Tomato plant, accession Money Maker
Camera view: vertical (180 deg); turntable rotation: 60 degrees
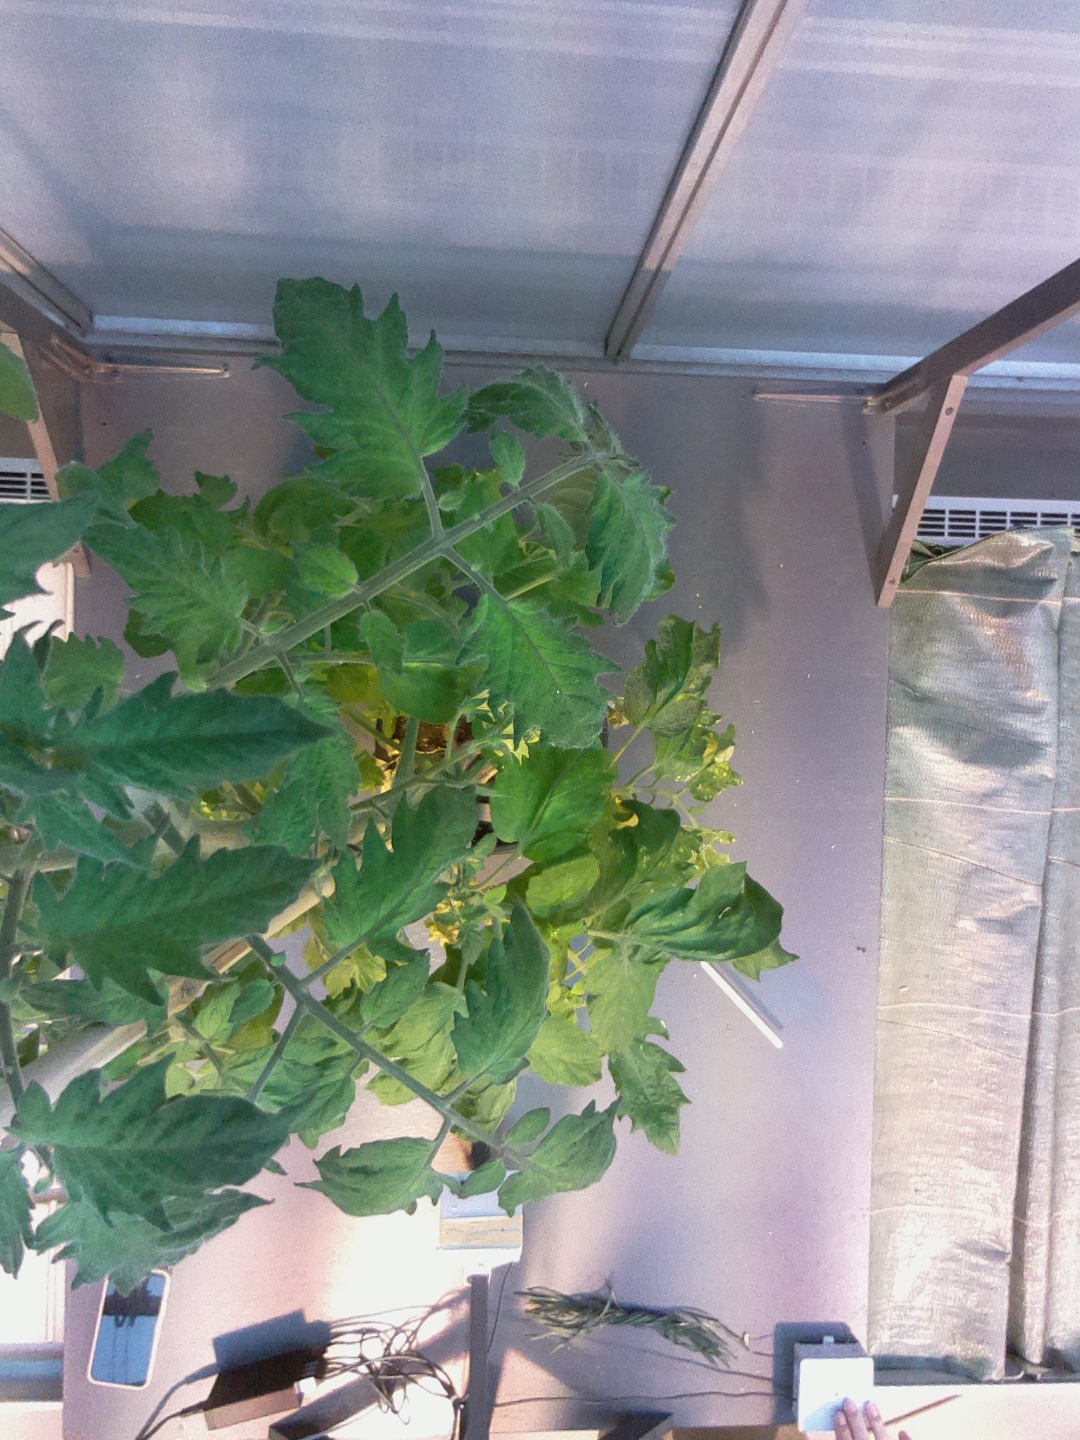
BBCH growth stage 70: Fruits at the main stem or branches visibles